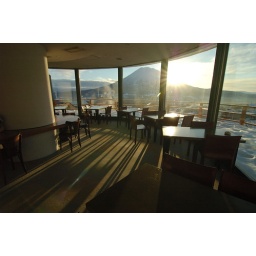
The mountain seen through the window is Mt. Yotei (Yotei-zan).Photo taken at the lounge of Hotel J-First in Jan. 2005.